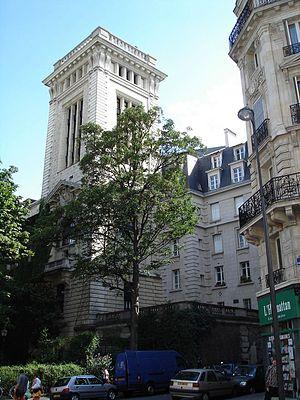
La rue des Écoles est une voie du 5ᵉ arrondissement de Paris.
La rue des Bernardins est une voie située dans le quartier Saint-Victor du 5ᵉ arrondissement de Paris.